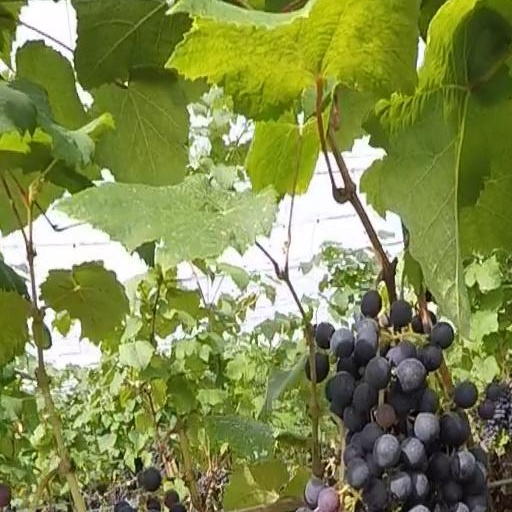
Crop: grape